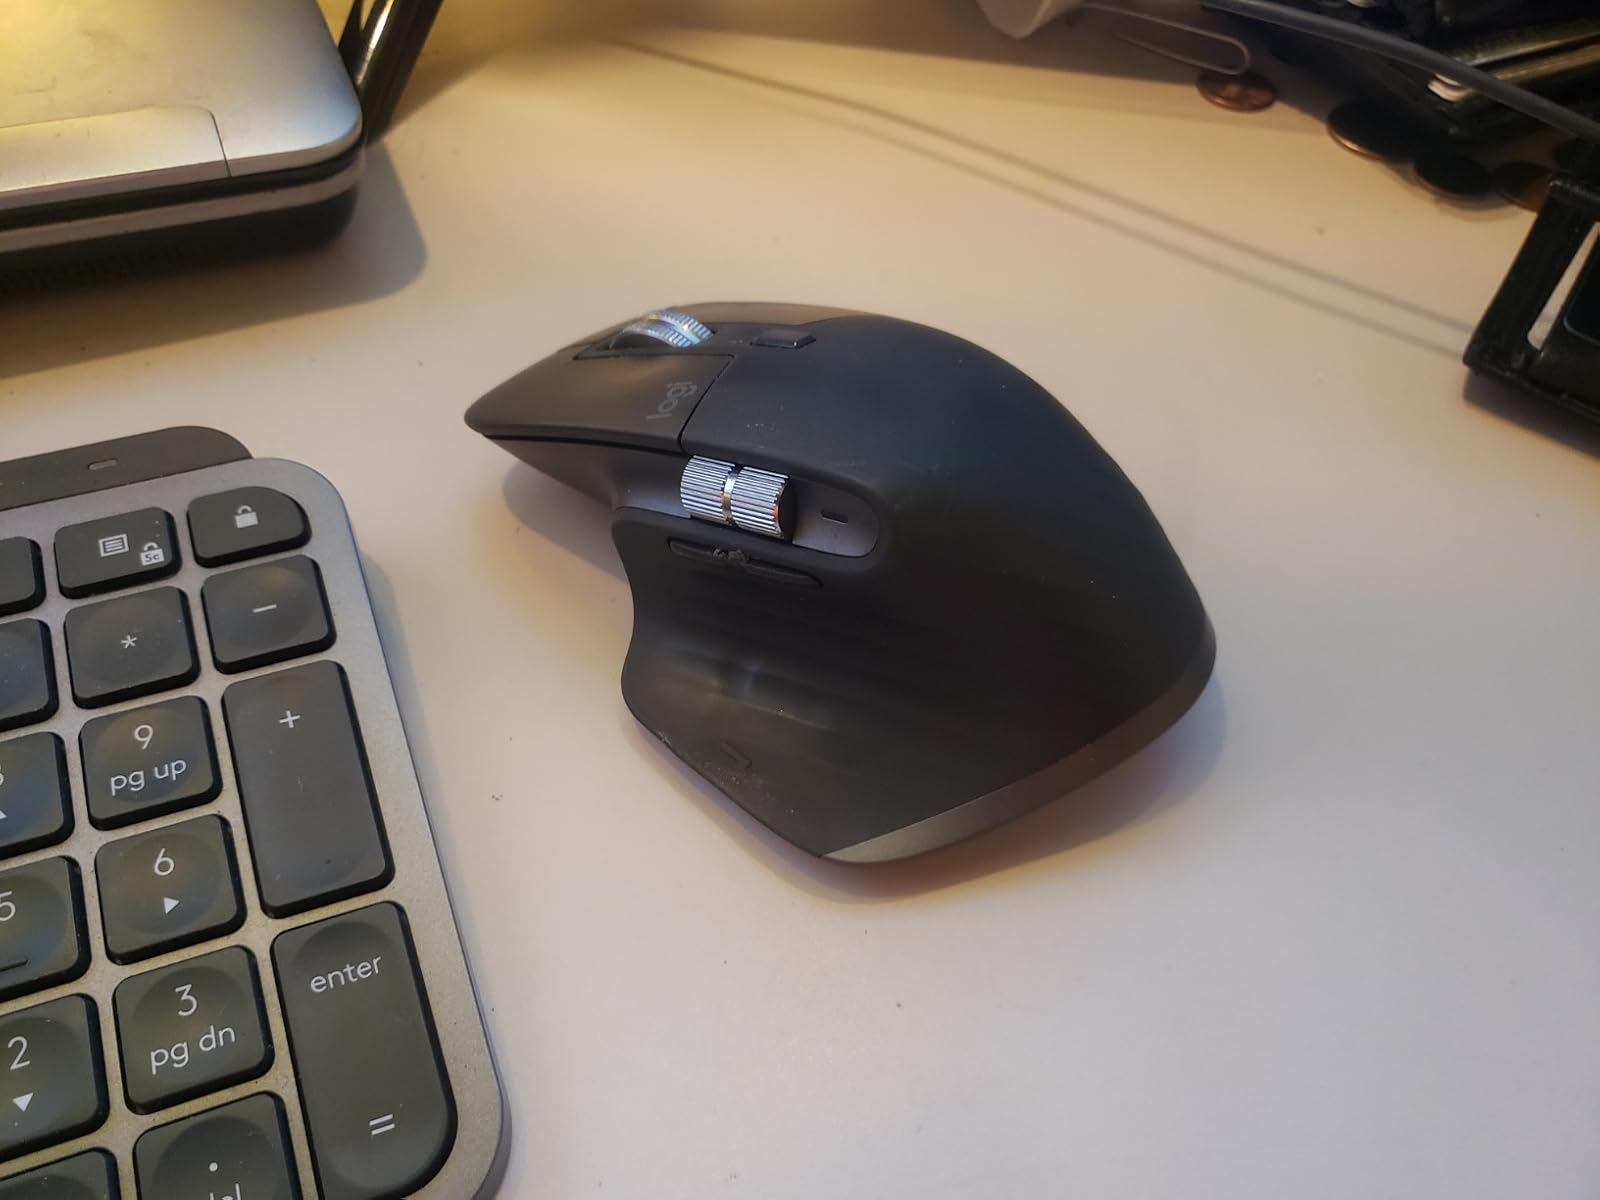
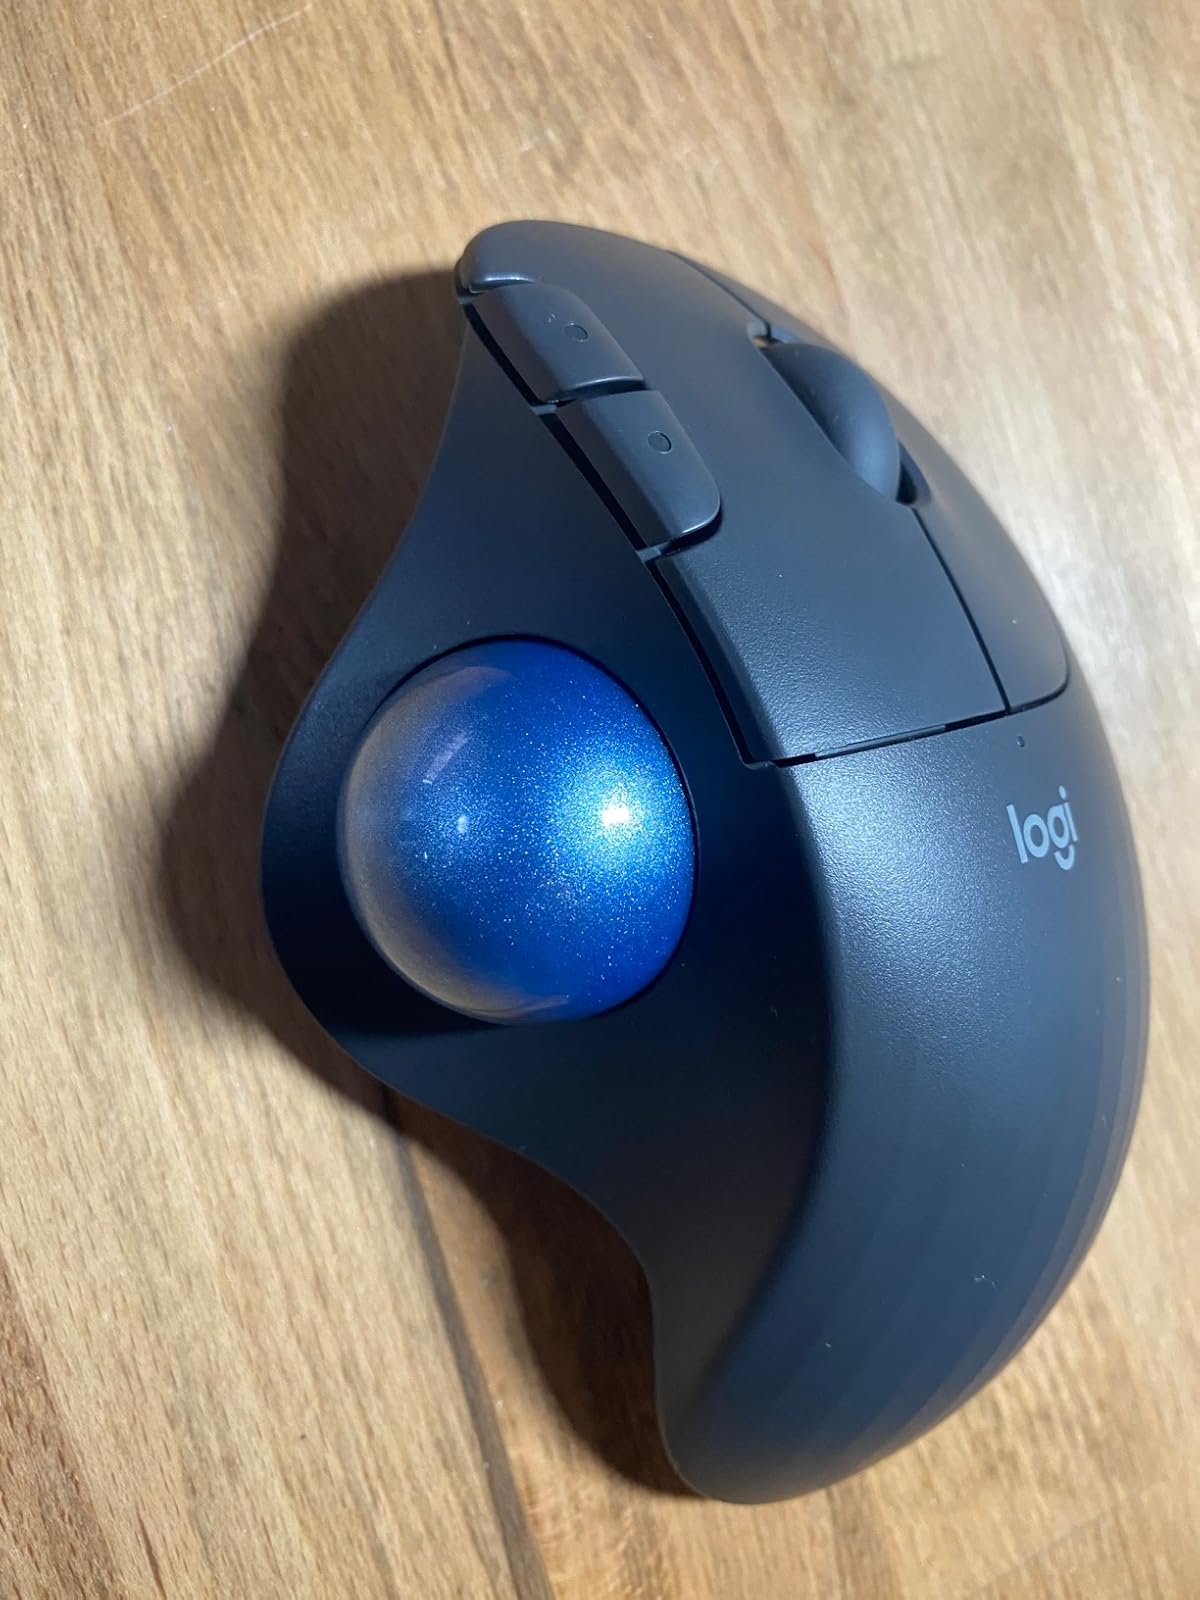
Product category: mouse
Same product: no